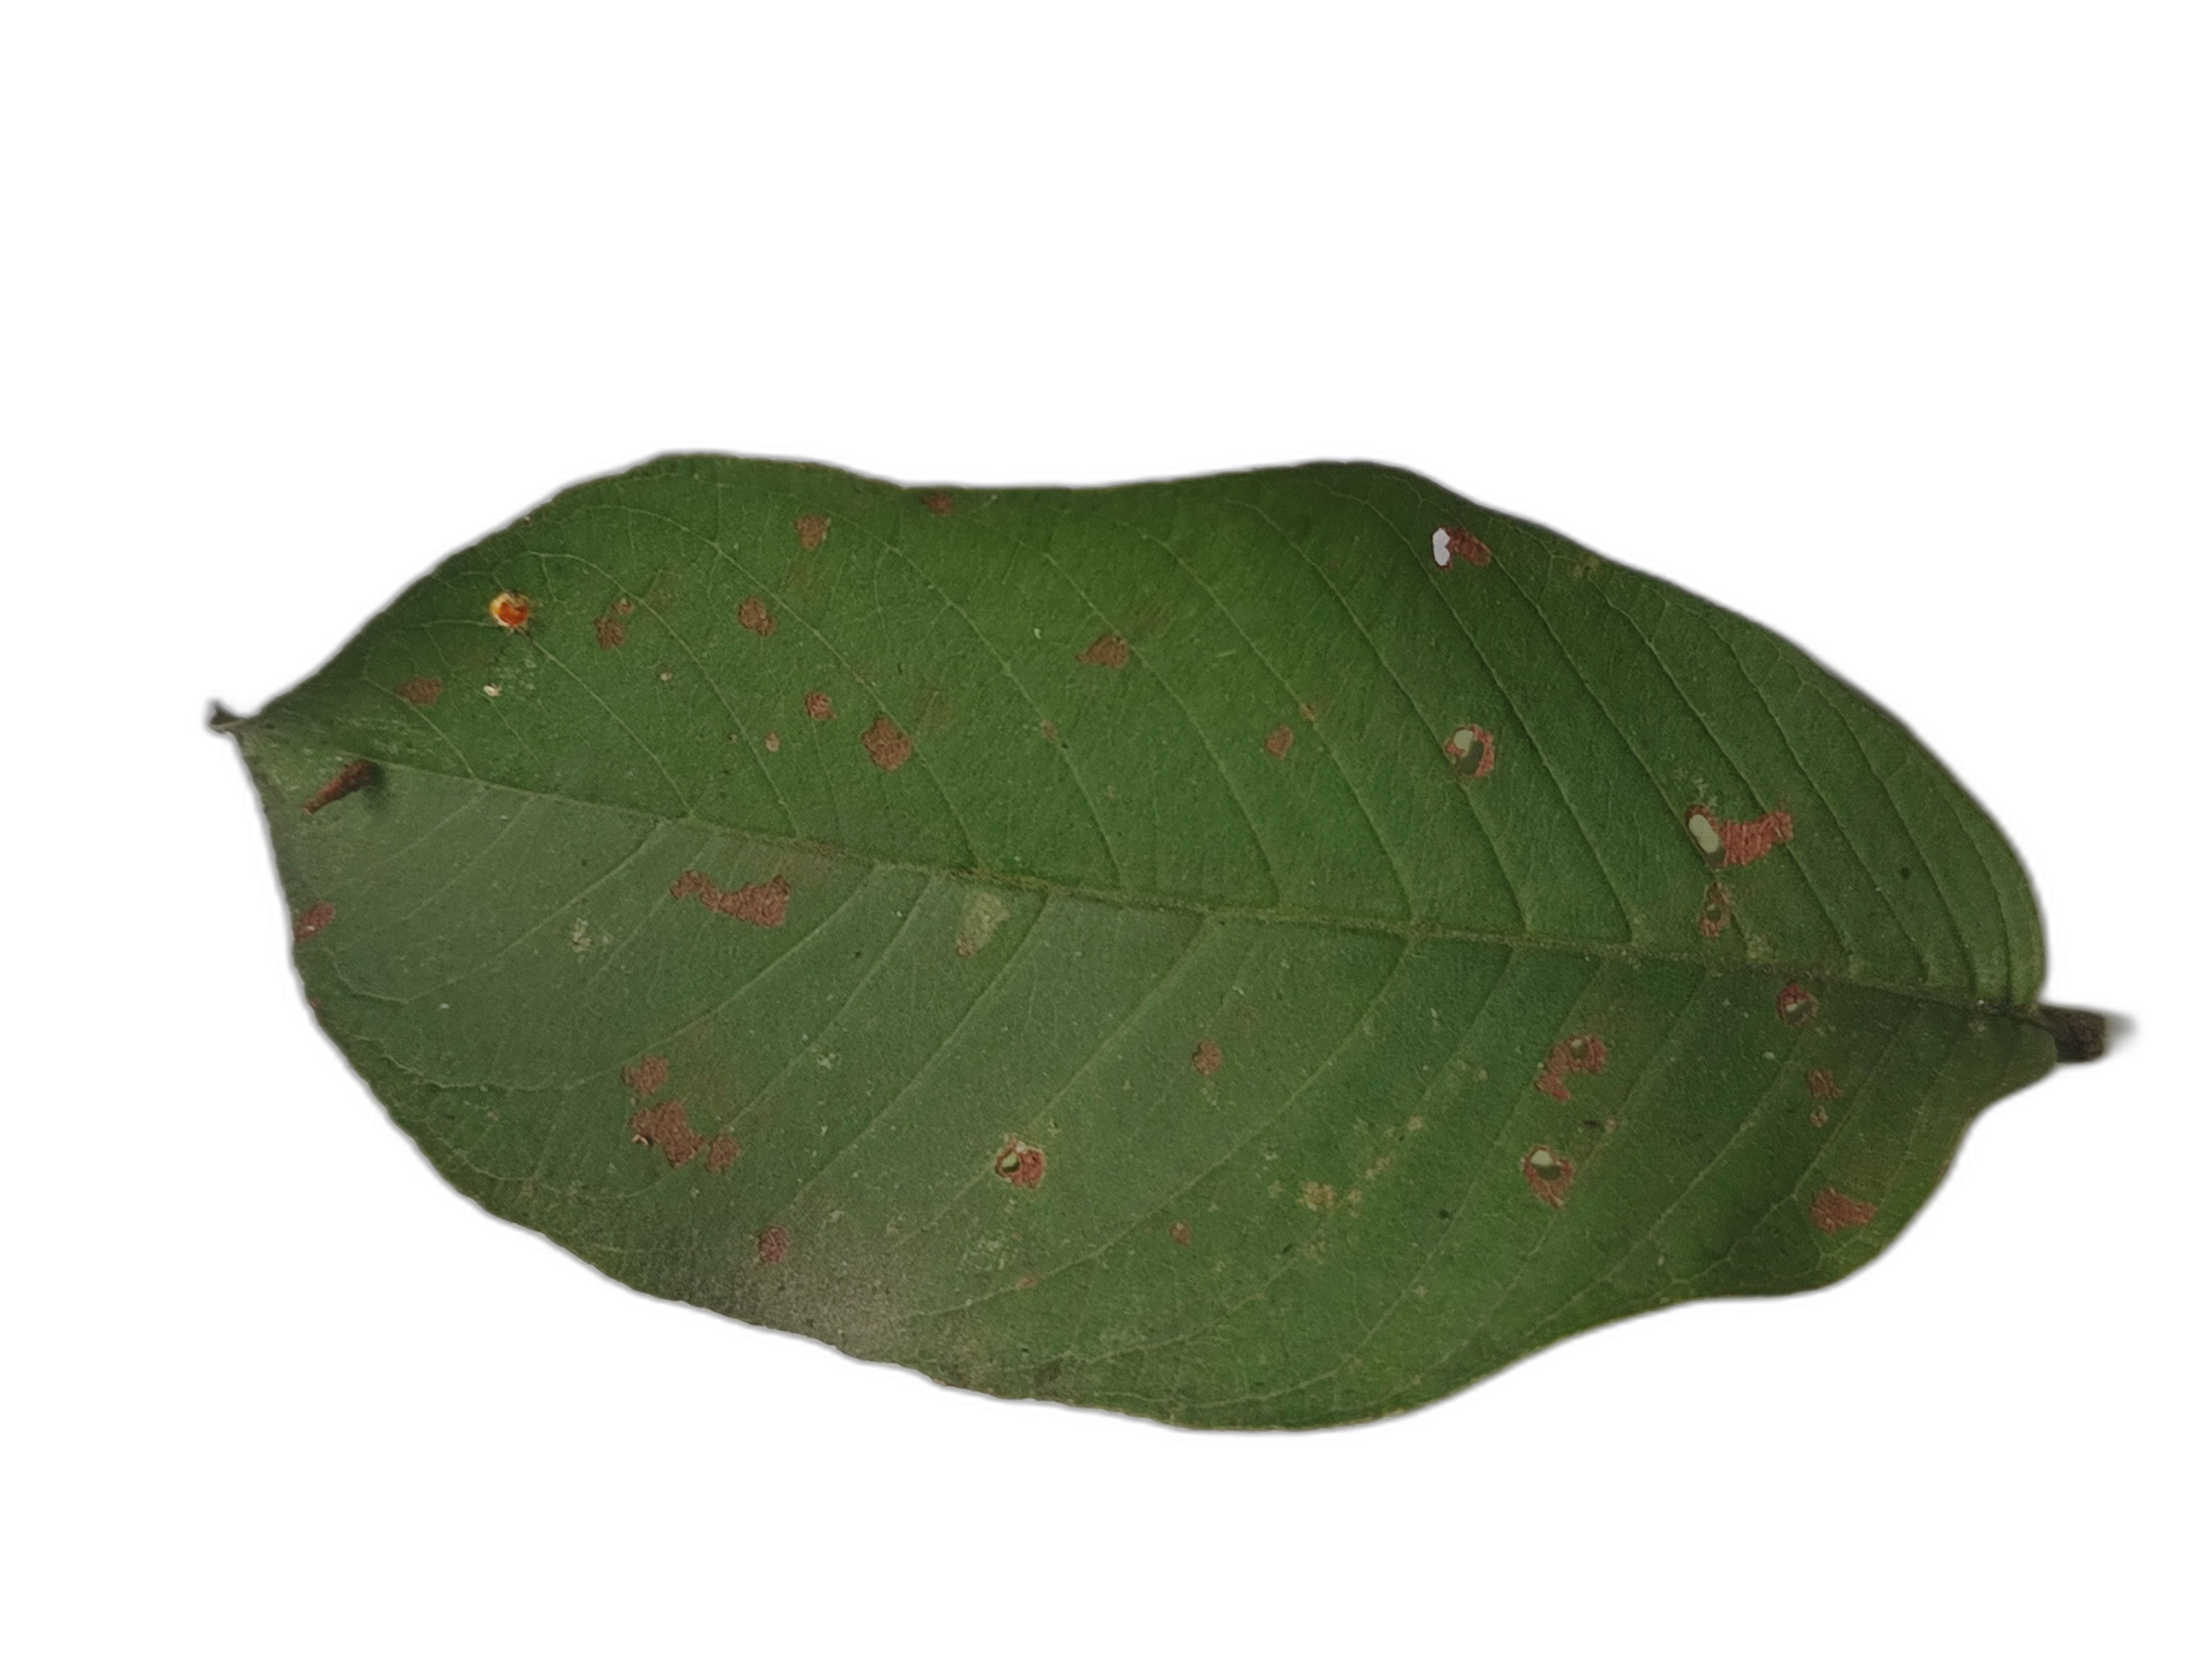
Plant part: leaf
Disease: Dot